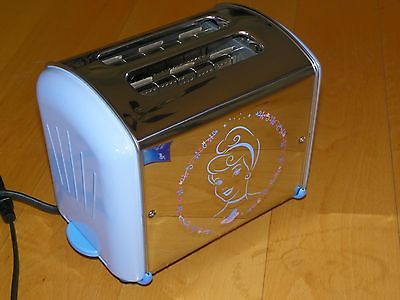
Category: toaster